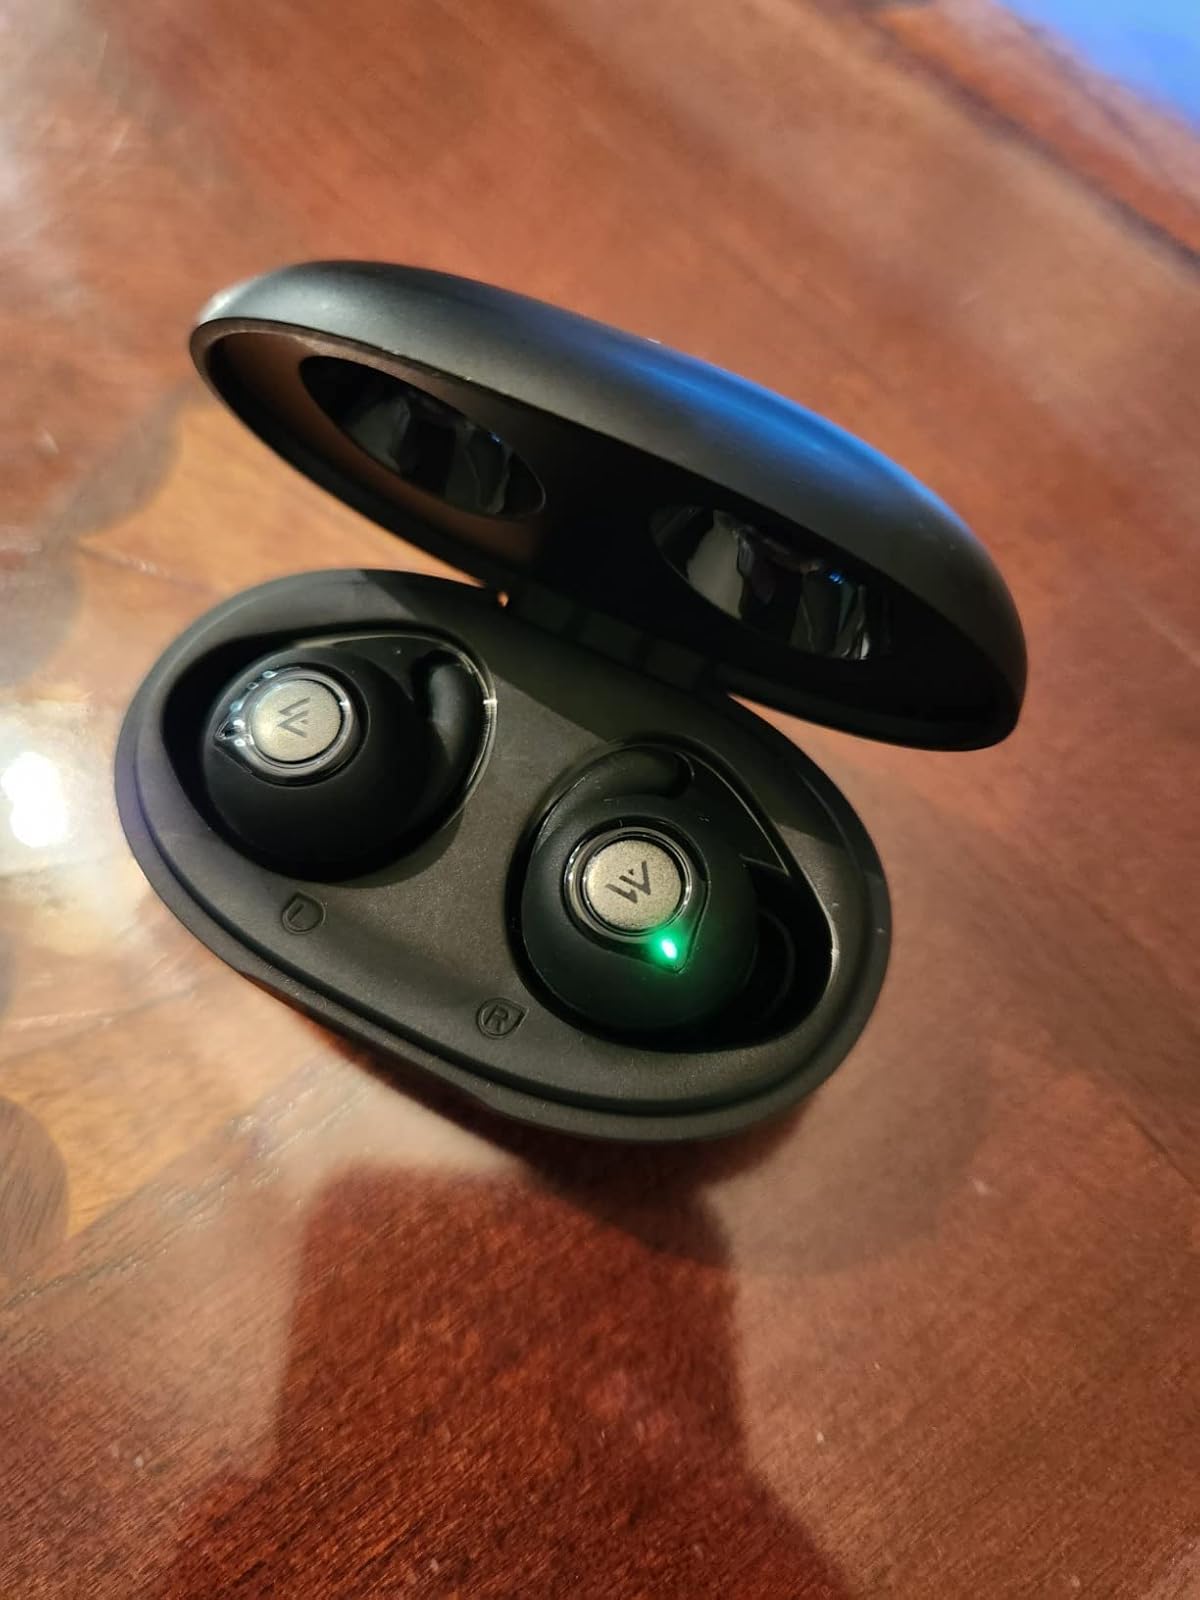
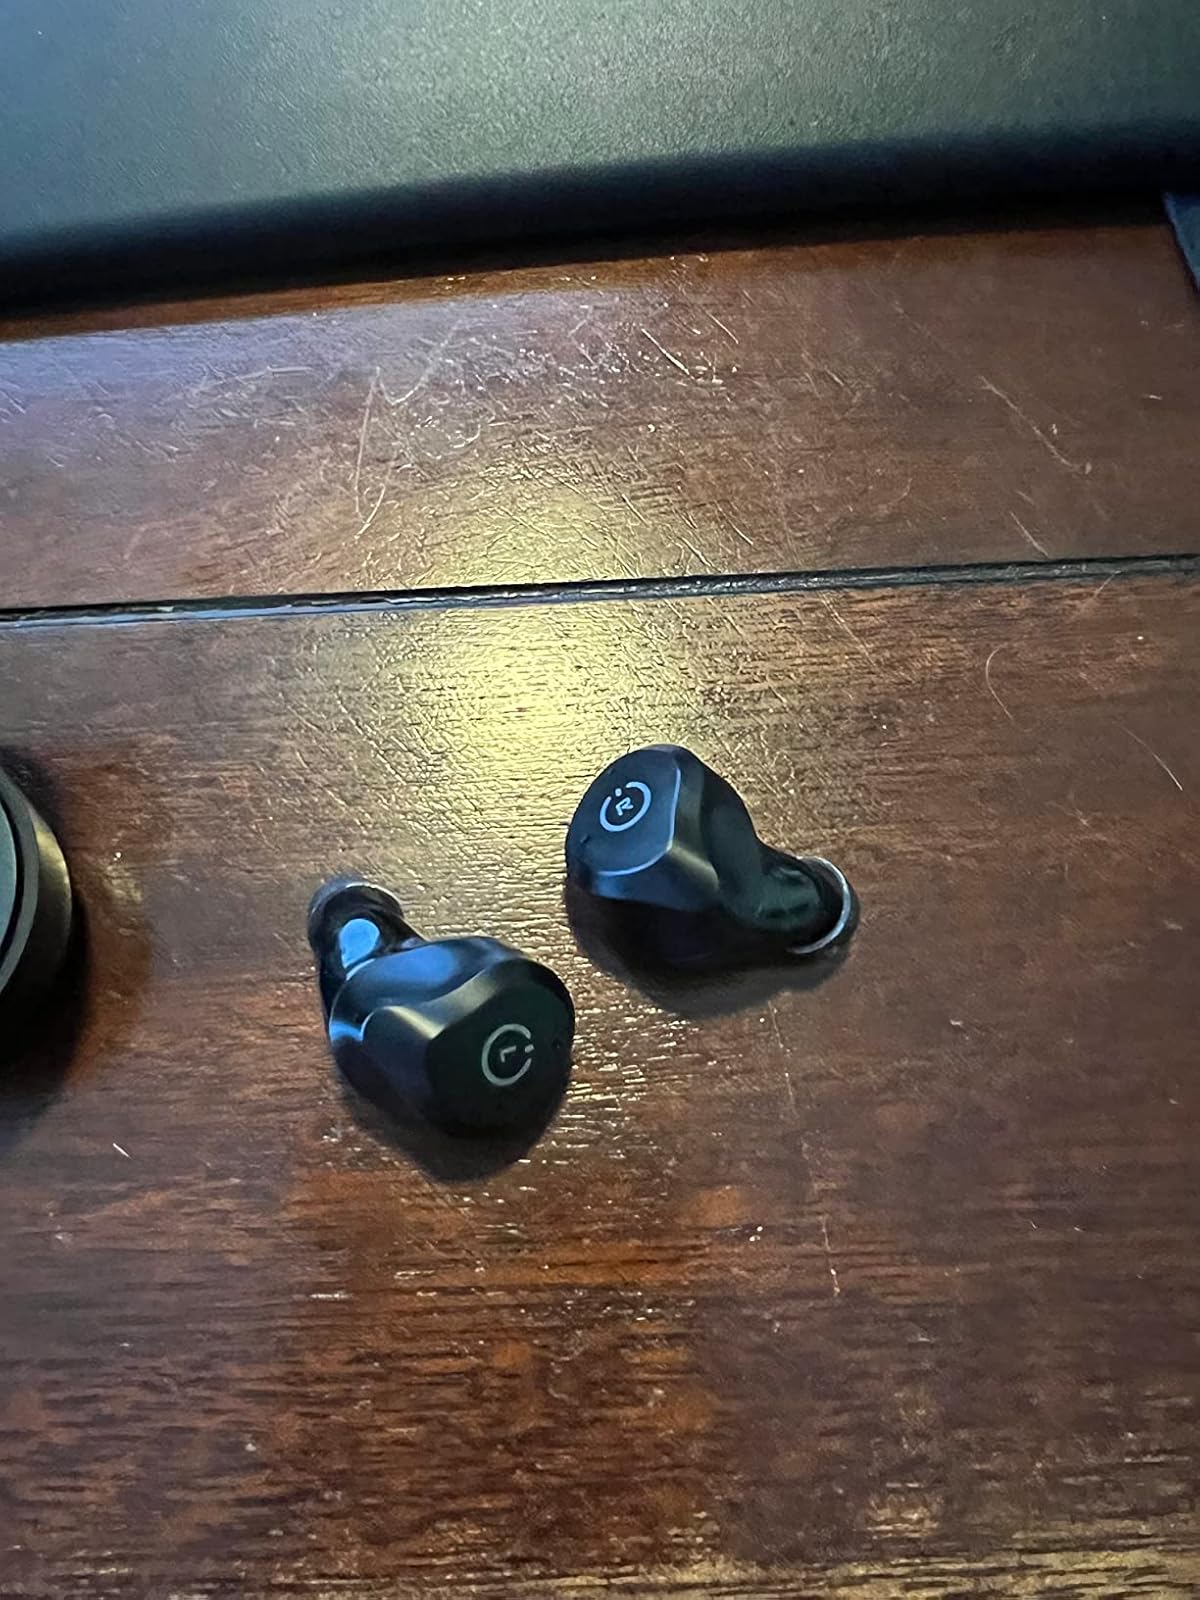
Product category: earbuds
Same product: no